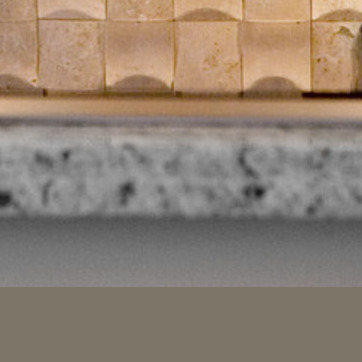
Material: polishedstone